Green Line Coaches

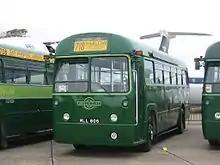
Preserved Metro-Cammell bodied AEC Regal IV

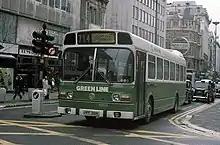
Leyland National on Oxford Street in June 1976

Services were suspended during World War II, resuming in February 1946. More services were added, and the routes were given numbers in the 700 series. Ridership increased to a peak of 36 million passenger journeys a year between 1957 and 1960. In 1962, AEC Routemaster double-deck coaches were introduced on some routes, notably route 721 which ran every 12 minutes at peak times, and route 704 conveying tourists to Windsor and Royal Tunbridge Wells. Orbital coach routes commenced: